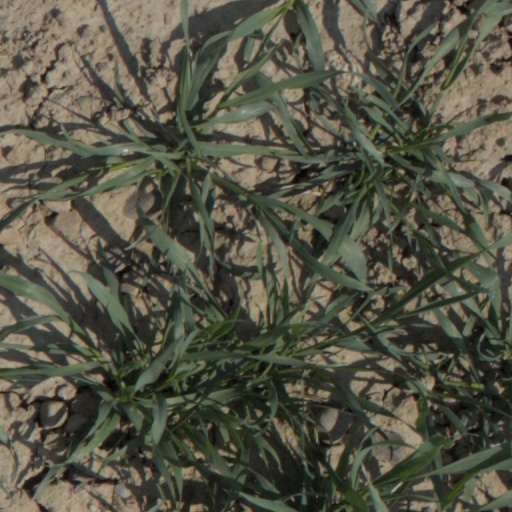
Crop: wheat